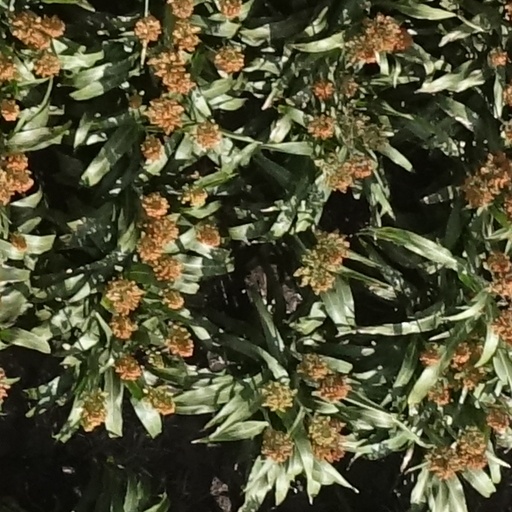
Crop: sorghum